Bulgarian Turks

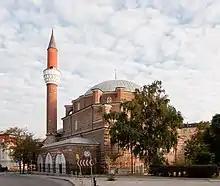
Banya Bashi Mosque in Sofia

Except for Saint Clare, whose estimates were based on the Ottoman teskere, all other estimates are based on the Ottoman salnames (i.e., the annual Ottoman almanacs). The figures were used as underlying data at the 1876-77 Constantinople Conference, which eventually came up with the proposal for the establishment of two autonomous Bulgarian vilayets that remained under Ottoman control, but subject to extensive oversight by all Great Powers. For a discussion of the figures and their accuracy, see Koyuncu.